Negro league baseball

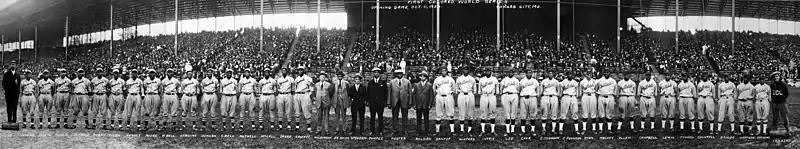

Although this was a strong beginning to the Negro Leagues, throughout the 1920s the leagues were very unorganized, having teams play uneven numbers of games. Teams would skip official games for non-league matchups which would be more lucrative for the team. Players would jump from franchise to franchise, looking for the highest pay, causing imbalance within the leagues.